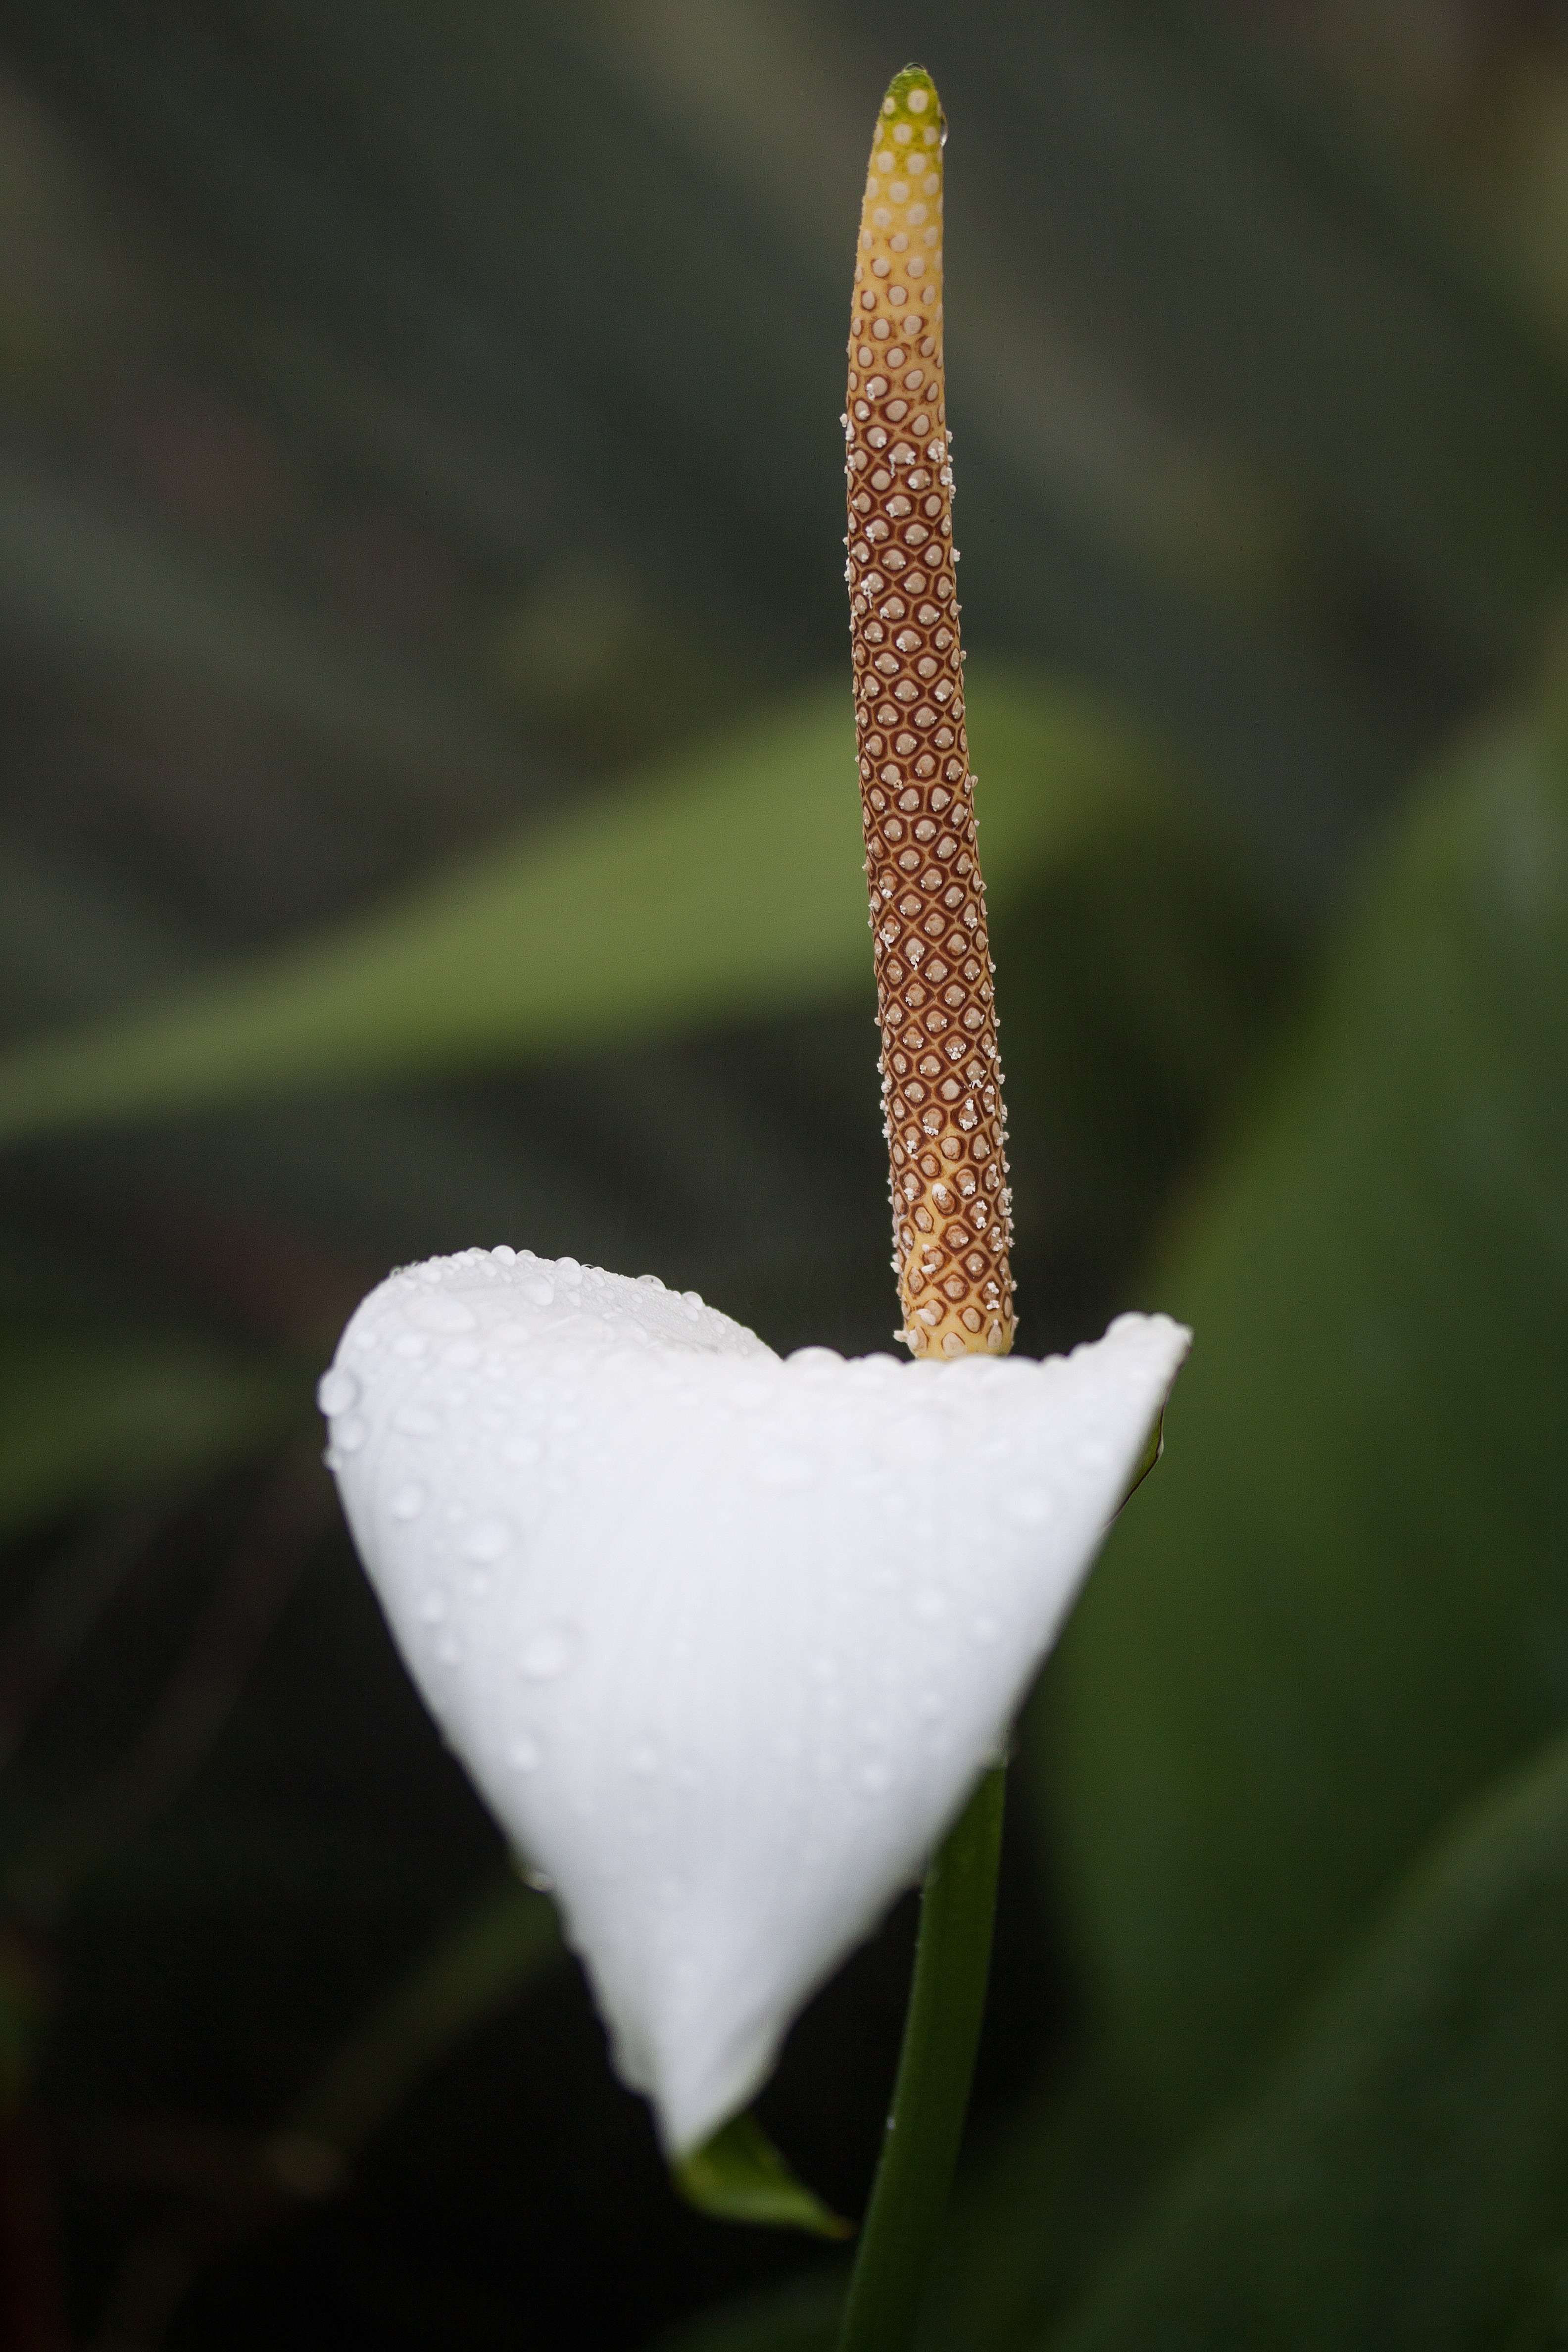
nature, blossom, plant, photography, leaf, flower, petal, green, macro, botany, flora, wildflower, close up, araceae, bud, arum, macro photography, flowering plant, plant stem, land plant